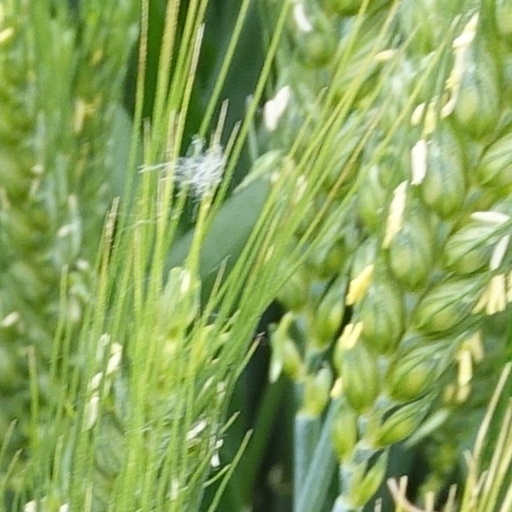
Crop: wheat